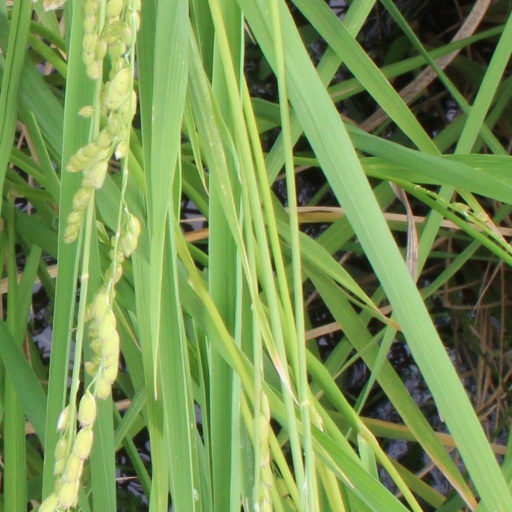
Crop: rice